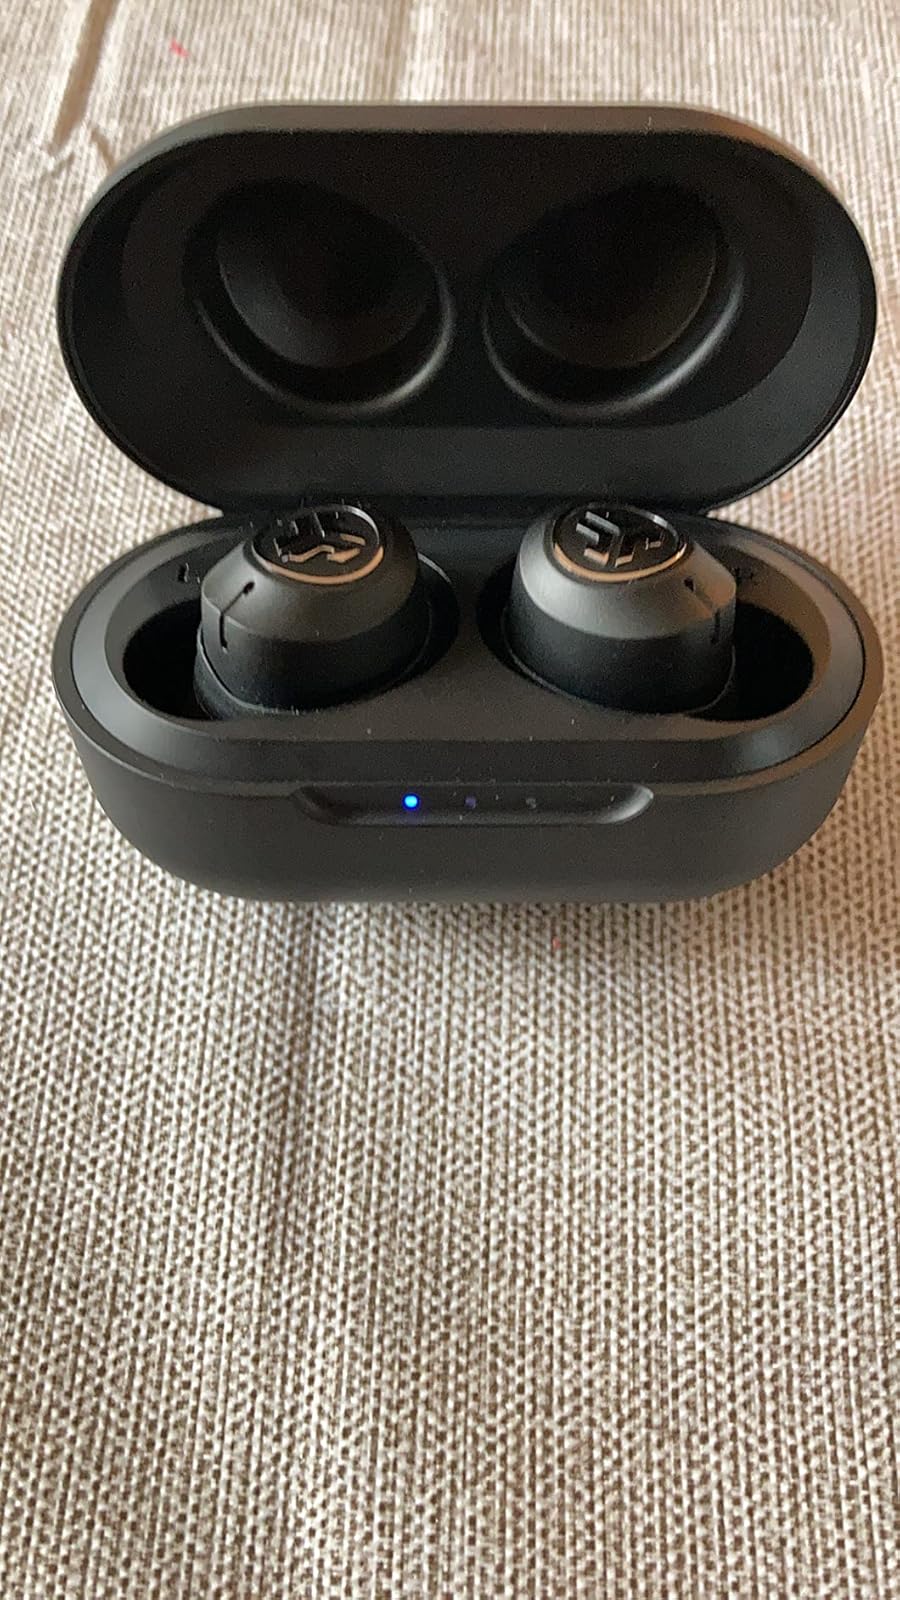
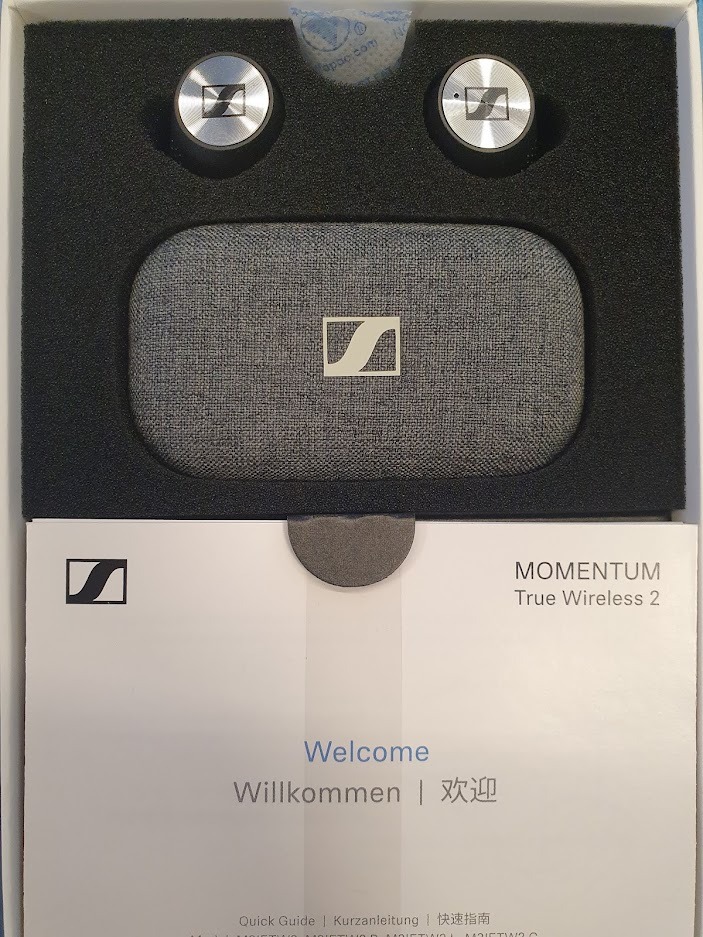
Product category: earbuds
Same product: no